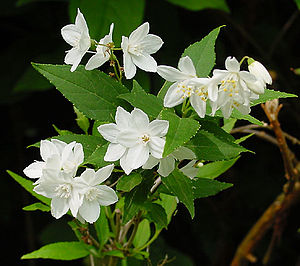
Lille stjernetop
Lille stjernetop (Deutzia gracilis)